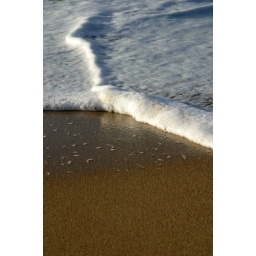
I was standing in the water in Kauai and thought the foam washing up on the beautiful sand made a nice shot.